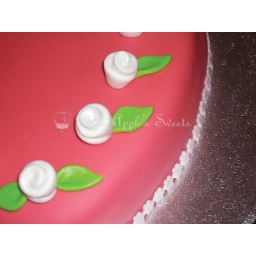
Showing the details of the ribbon fondant roses with pearl luster and tiny flowers around the heart.